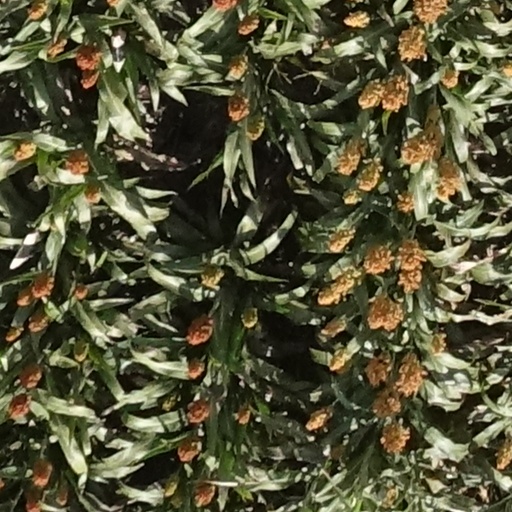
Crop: sorghum